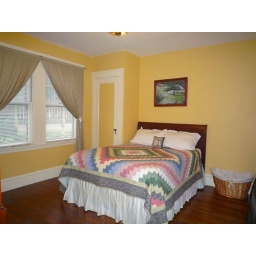
The 2nd bedroom has hardwood floors and windows installed on the near wall to give morning daylight.